FH Serpentis

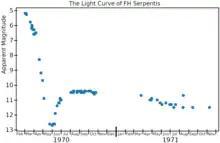
The light curve of FH Serpentis, plotted from AAVSO data. The local minimum in brightness around the end of May 1970 is a "dust dip", which occurs when dust forms as the expelled material expands and cools.

FH Serpentis (Nova Serpentis 1970) was a nova, which appeared in the constellation Serpens in 1970. It reached magnitude 4.4. It was discovered on February 13, 1970 by Minoru Honda located at Kurashiki, Japan. Other astronomers later studied this nova, and calculated its distances based on the decay time of its light curves.